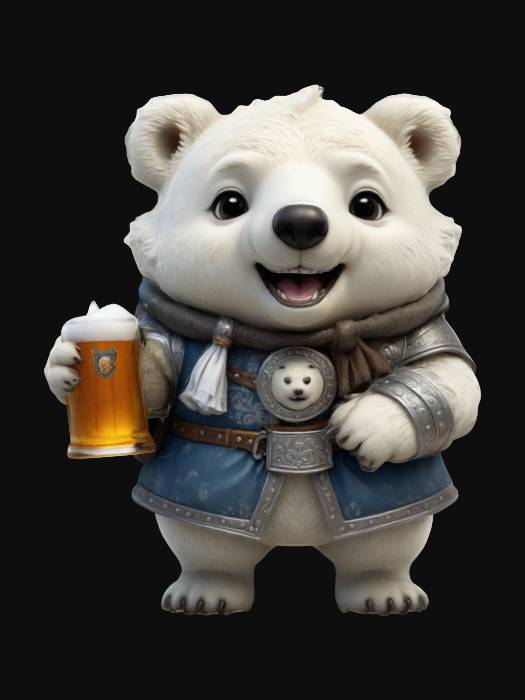
미적 점수 (1~10점): 4